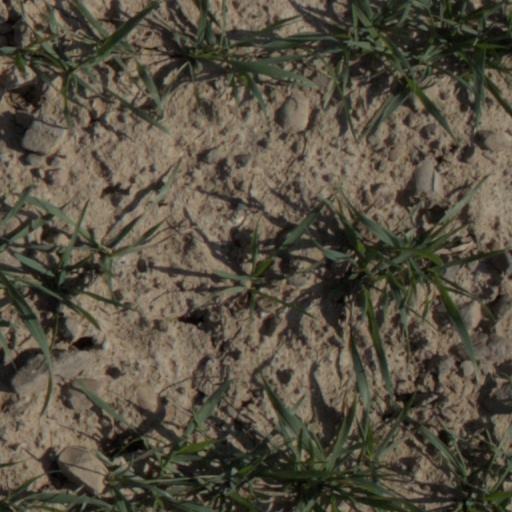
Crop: wheat